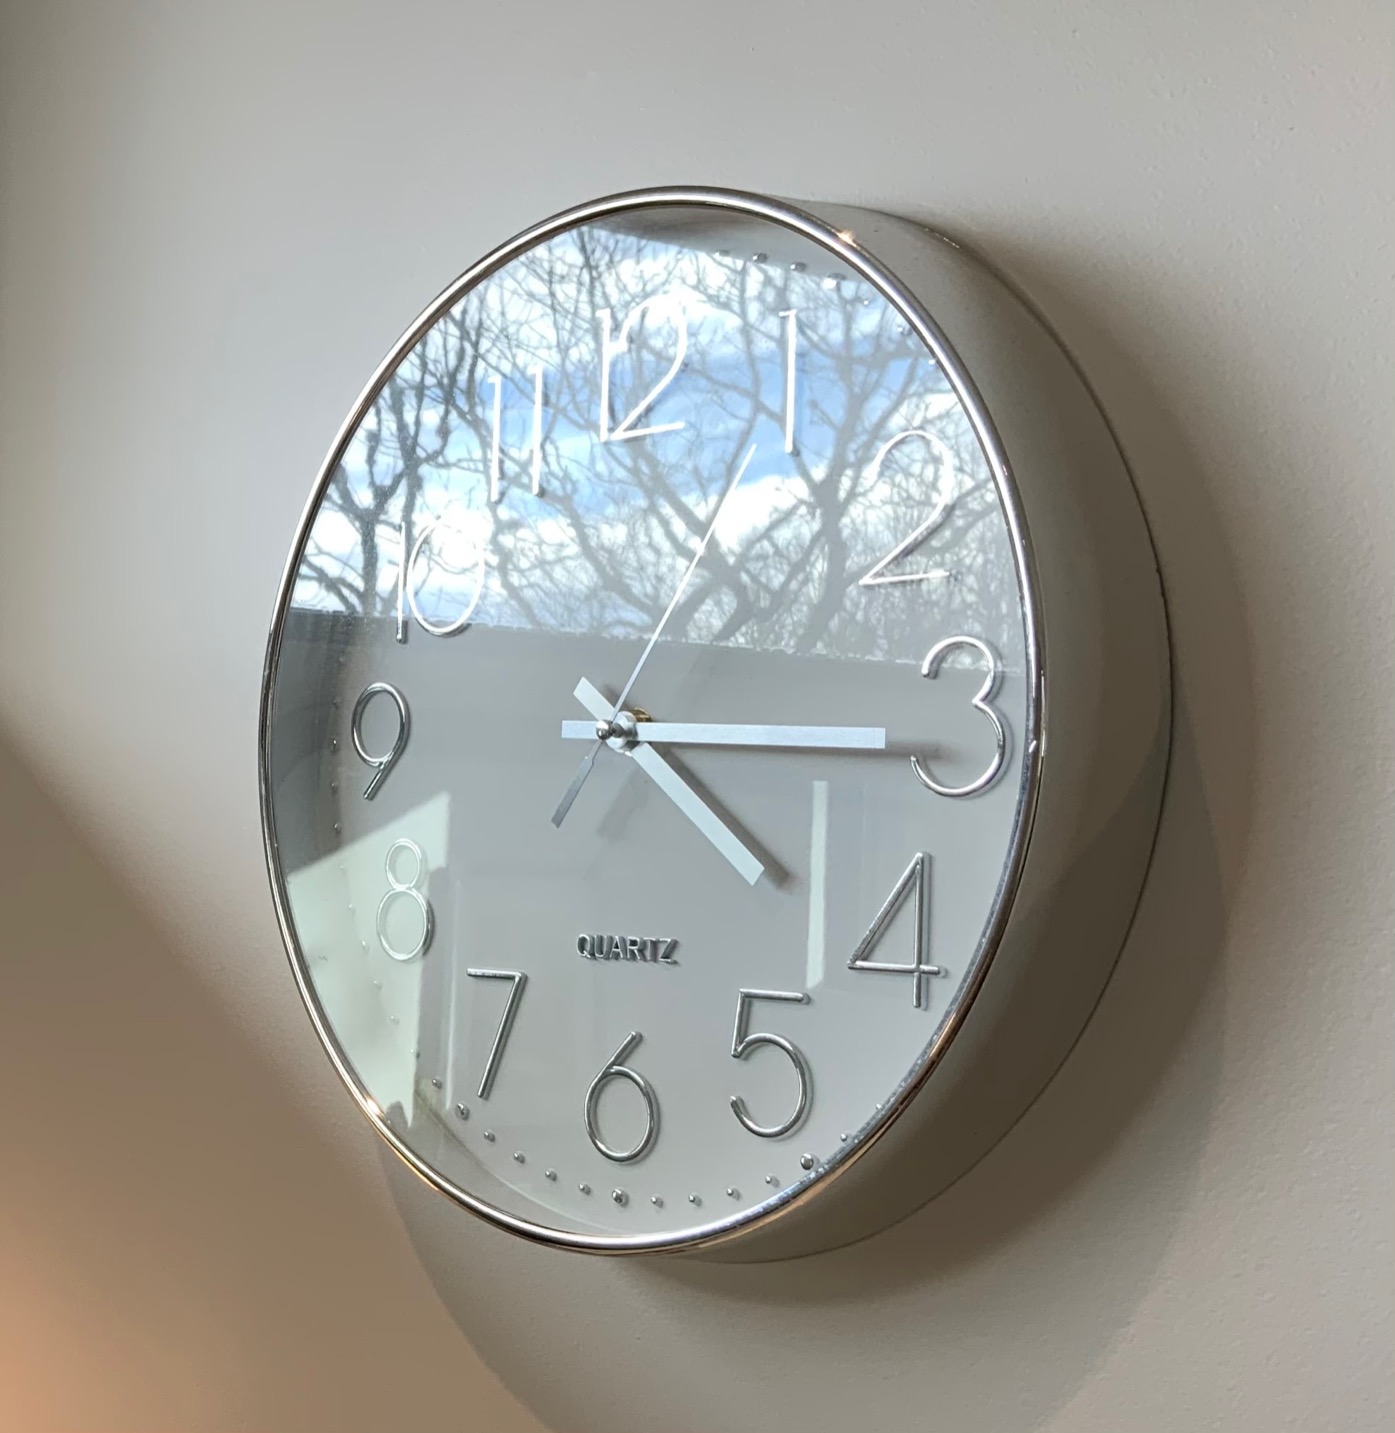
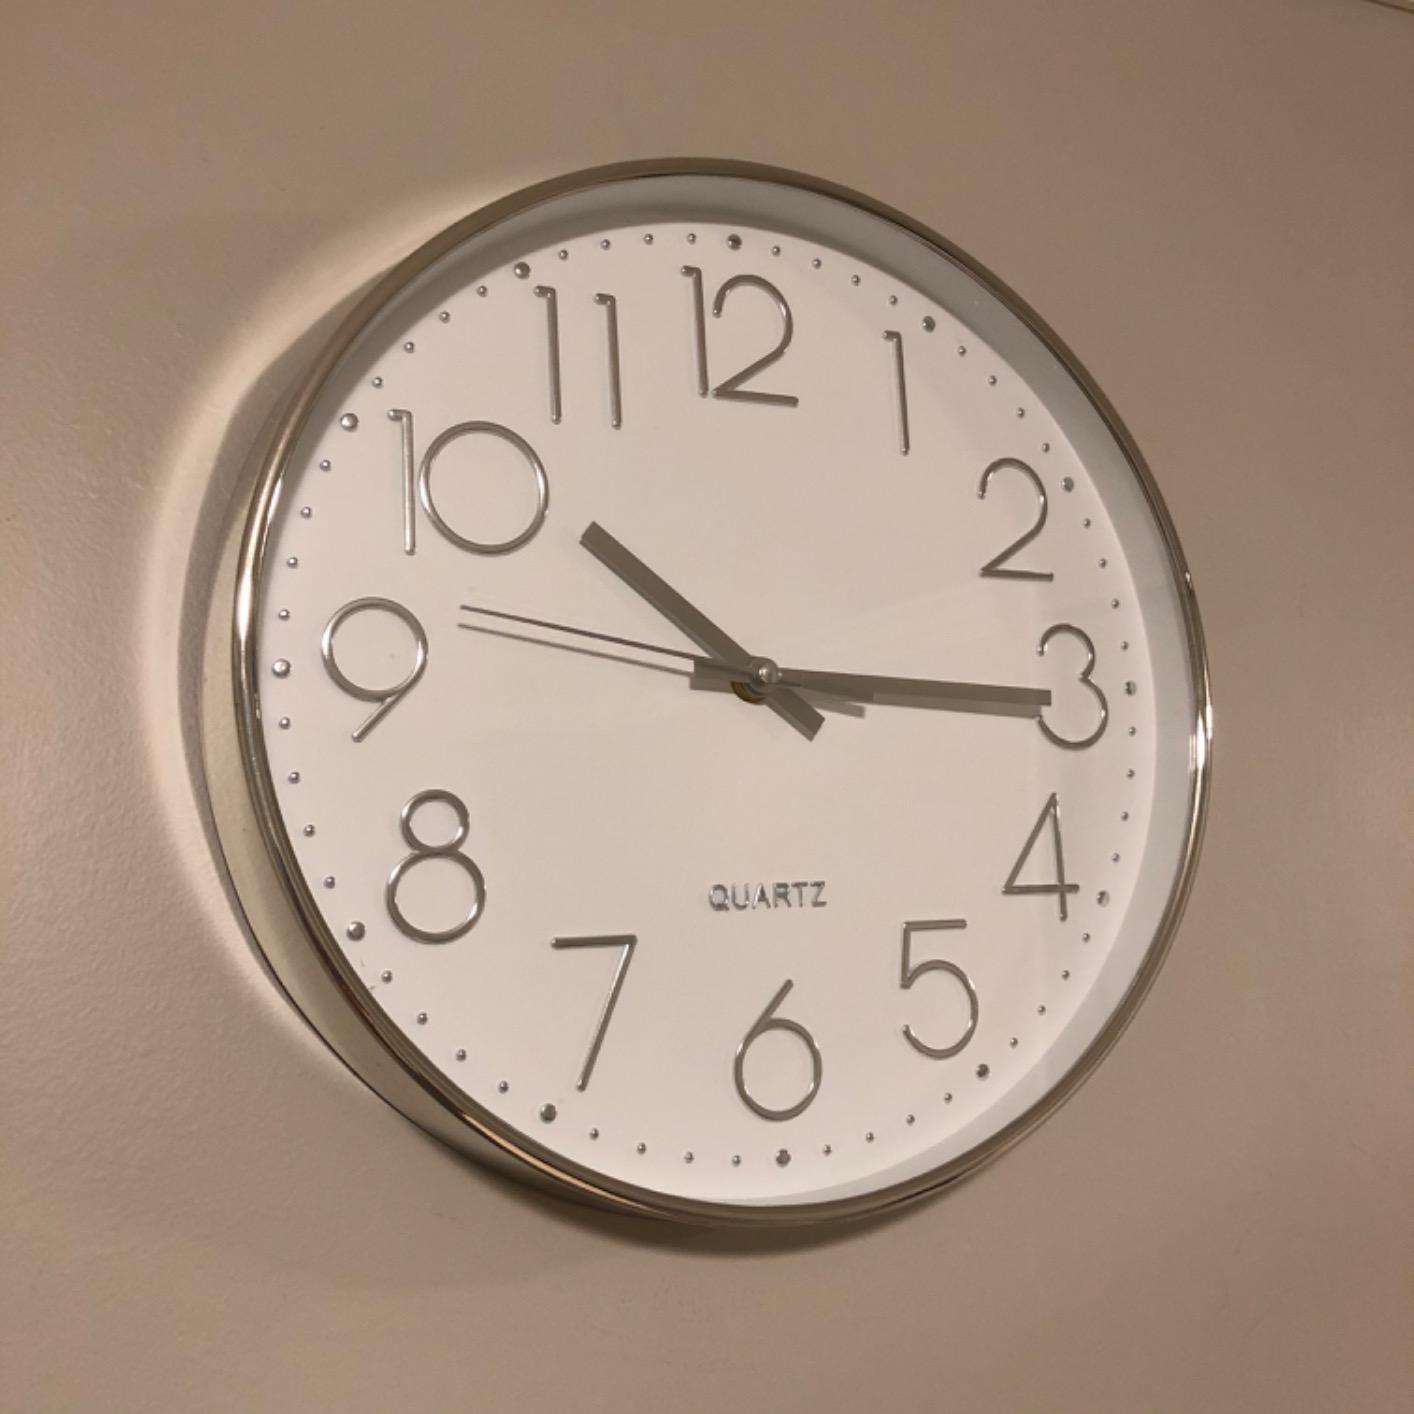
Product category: clock
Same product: yes